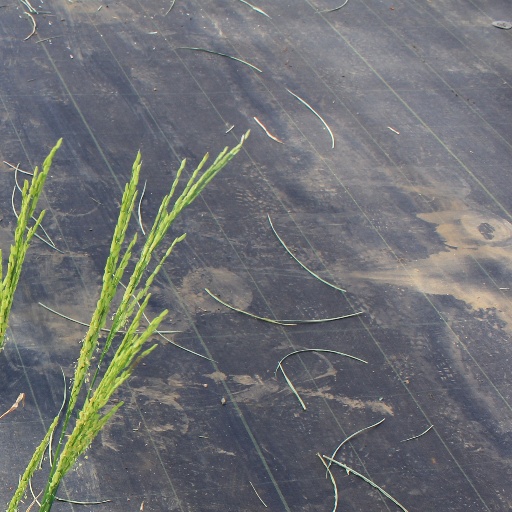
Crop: rice